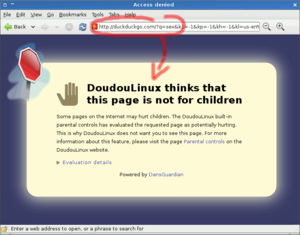
DoudouLinux est une distribution Linux dérivée officielle de Debian disponible en quarante-quatre langues.